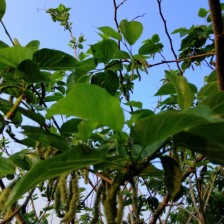
Variety: TaiwanMeacho